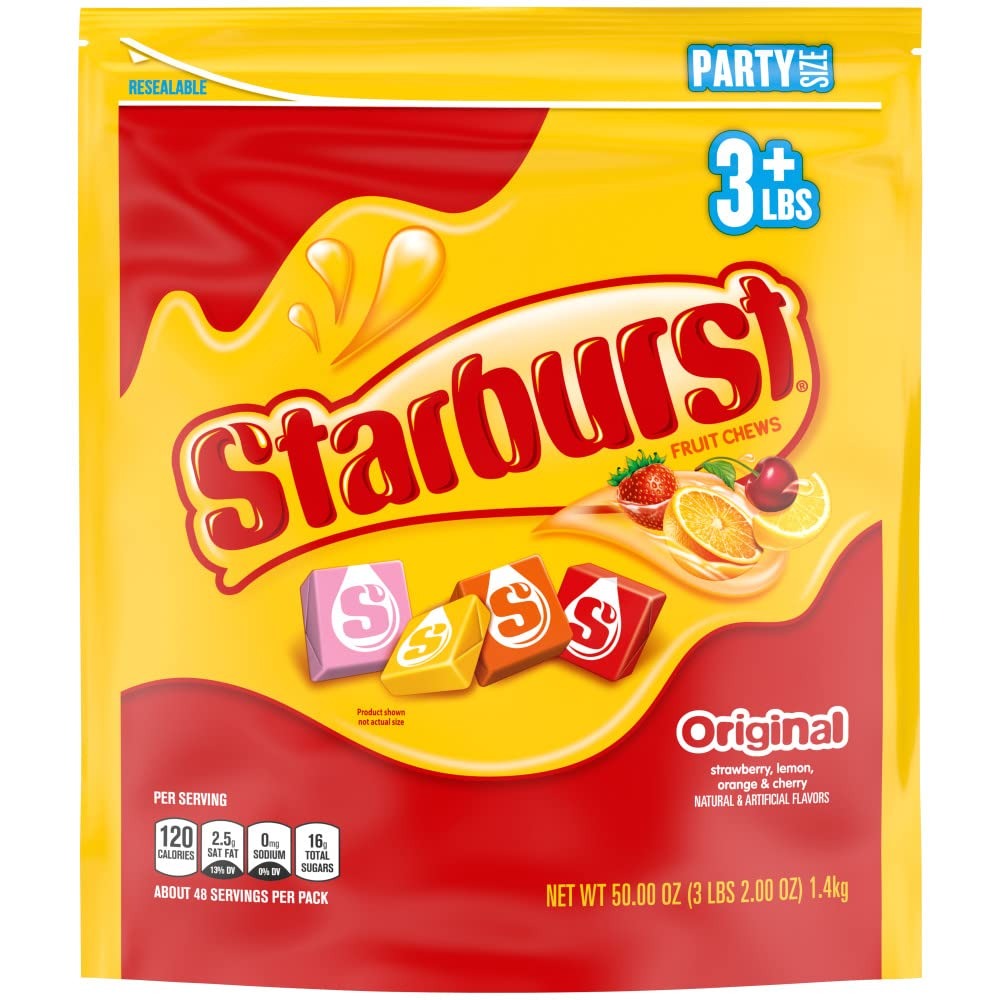
Item Name: Starburst Fruit Chews Candy Party Size Resealable Bag, Original, 50 Ounce (Pack of 6)
Bullet Point 1: Contains one (1) 50-ounce party size bag of STARBURST Original Fruit Chews Chewy Easter Candy Bulk Pack
Bullet Point 2: Give your Easter baskets a fruity kick with STARBURST Chewy Candy flavors, including strawberry, cherry, orange and lemon
Bullet Point 3: This resealable three-pound bulk bag of STARBURST is pantry-friendly and will keep fresh for your Easter baskets and Easter eggs needs
Bullet Point 4: STARBURST chewy candy is perfect for all your Springtime festivities like party favors, candy buffets, baked goods, and candy dishes
Bullet Point 5: Hop to it and order STARBURST Original Chewy Easter Candy online today
Value: 300.0
Unit: Ounce

Price: 12.69